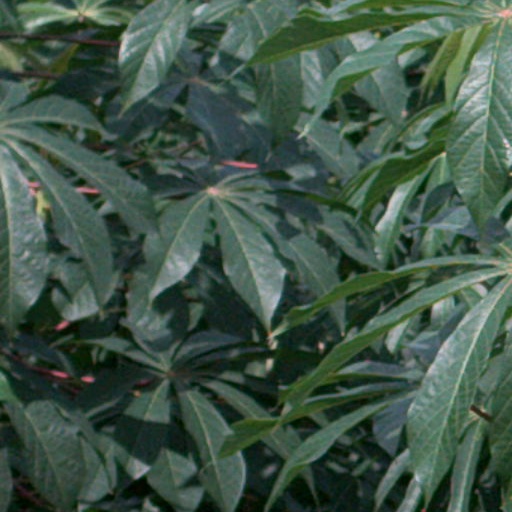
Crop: cassava